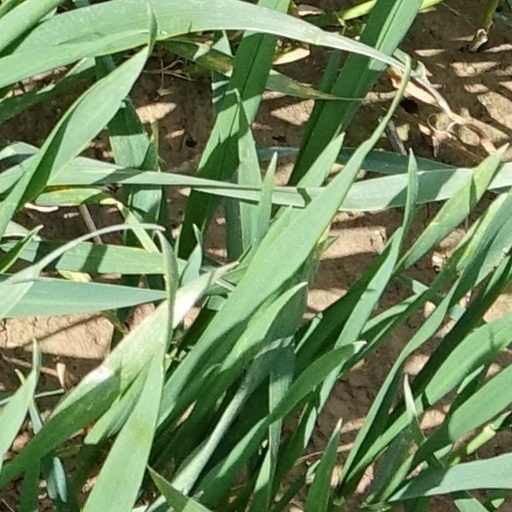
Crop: wheat